Our Lady of Sorrows Church, Kasargode

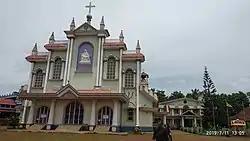
Our Lady of Sorrows Church

Bela Church, also Our Lady of Sorrows Church, is a Roman Catholic church in the Kasargode district of Kerala state, South India, 15 km north of Kasaragod, and 50 km away from Mangalore.